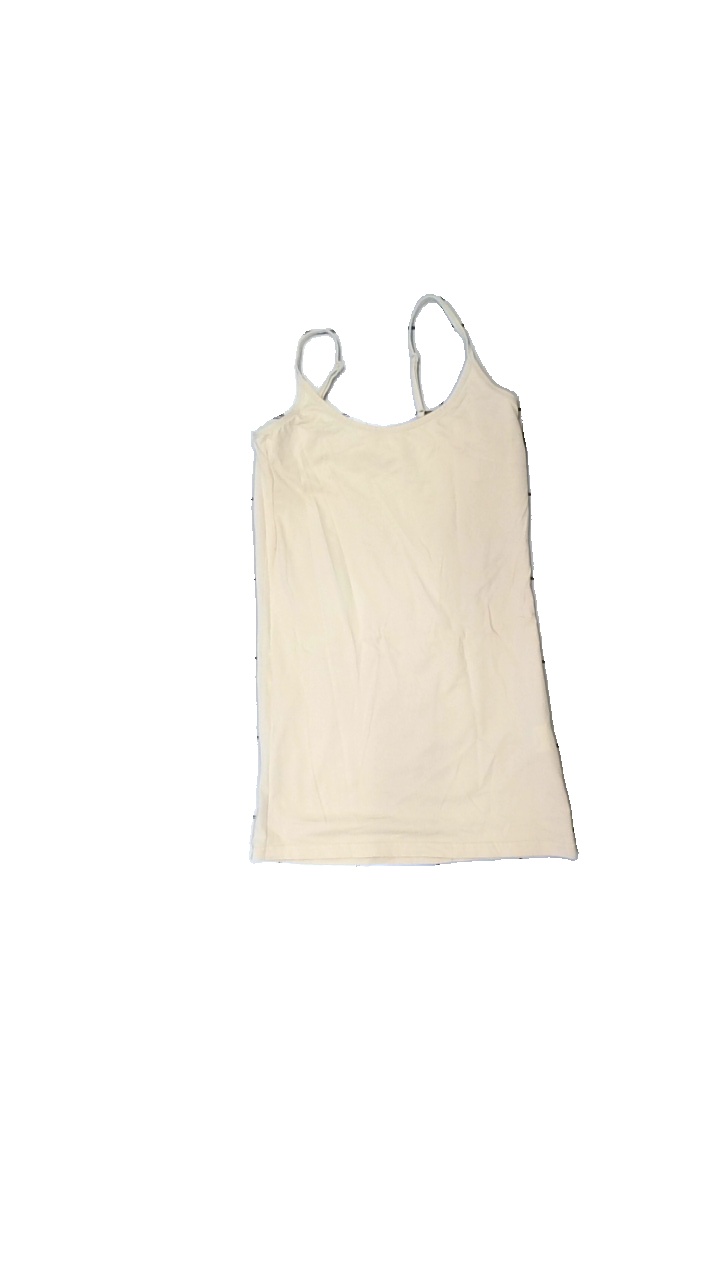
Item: Tank Top (Ladies)
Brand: Vero Moda
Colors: Beige
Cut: Regular, C-collar
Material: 100% cotton
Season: All
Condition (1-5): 3
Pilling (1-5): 5
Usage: Reuse
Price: <50